Agim Qirjaqi

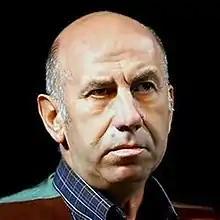
Agim Qirjaqi

Agim Qirjaqi (27 January 1950 – 28 March 2010) was an Albanian actor and television director. As an actor his filmography was extensive, while as a director his output was limited to some television work. He worked with a number of prominent Albanian directors, including Dhimitër Anagnosti and Gjergj Xhuvani. For his role in the film "Lulekuqet mbi Mure" he won the Best Actor prize in the Festival of Cinematography of Albania in 1977.